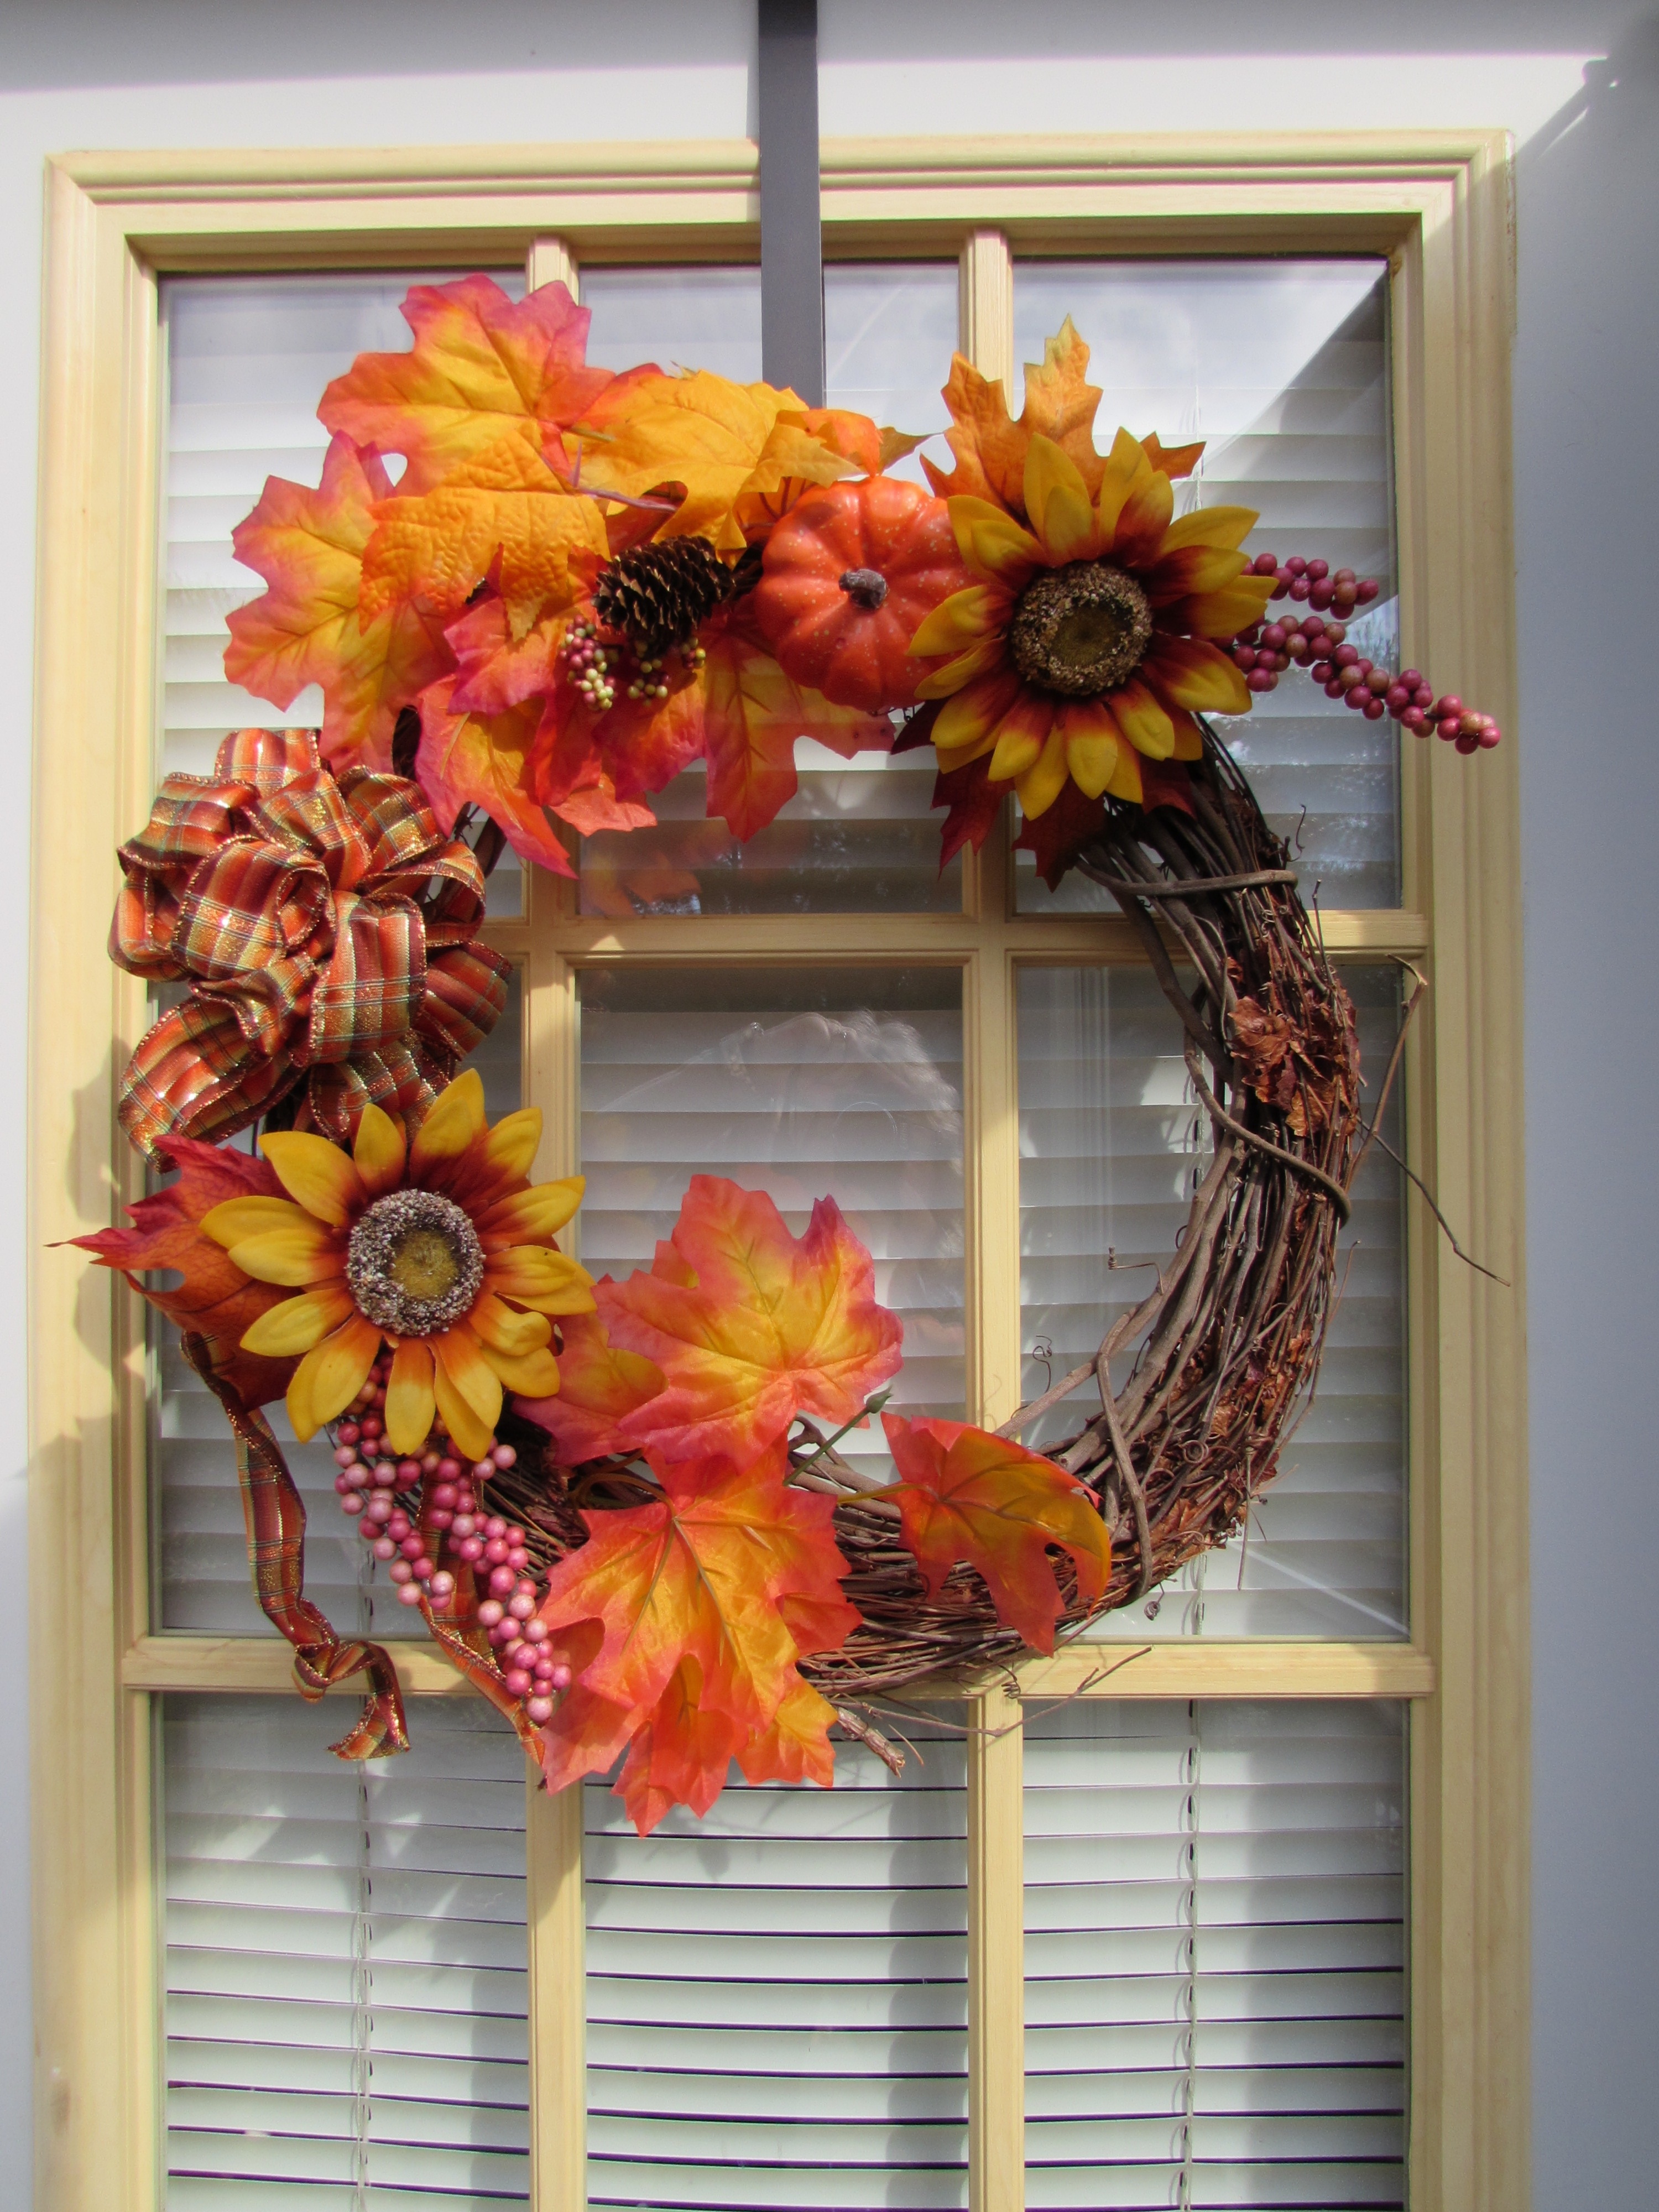
fall, flower, foliage, decoration, autumn, door, decor, season, wreath, interior design, christmas decoration, thanksgiving, leaves, october, floristry, floral design, flower arranging